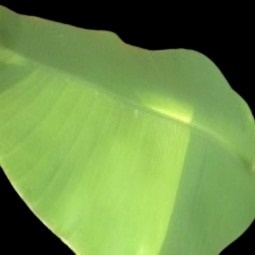
Label: Healthy